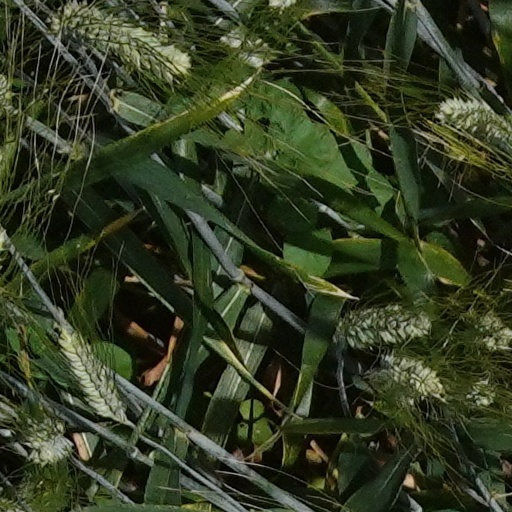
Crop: wheat